List of inventions and discoveries by women

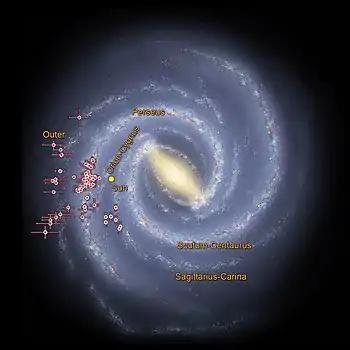
PIA19341-MilkyWayGalaxy-SpiralArmsData-WISE-20150603

Documentation of all volcanos in planet Earth.In February 2005, Rosaly Lopes – planetary scientist and volcanologist – wrote , in order to document every single volcano on planet Earth through a variety of aspects. This is the only book that addresses all volcanos on Earth; it provides information such as: volcano behavior, types of eruptions, dangers, maps, and even travel tips.